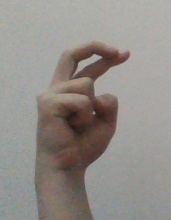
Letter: zay